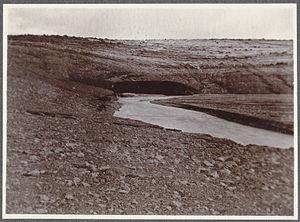
Le Brúarjökull est un glacier d'Islande qui constitue un lobe glaciaire de la partie septentrionale du Vatnajökull, la plus grande calotte glaciaire de ce pays. Situé dans les Hautes Terres, une région désertique et reculée du centre du pays, ses eaux de fonte donnent naissance de nombreux cours d'eau ainsi qu'à la Hálslón, un réservoir situé sur le cours de la Jökulsá á Brú.